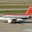
Label: airplane